Octave Penguilly L'Haridon

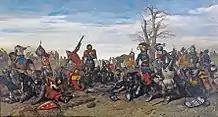
Penguilly L'Haridon's "Le Combat des Trente" (1857)

Octave Penguilly L'Haridon (18 April 1811 – 3 November 1872) was a French painter known for his works depicting Breton landscape, myths and history. He was also curator of the military Musée de l'Artillerie (Museum of Armaments) in Paris.